SMS Derfflinger

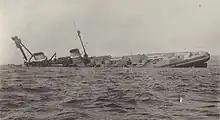
A large warship rolls onto its side.

On 24 October 1918, the order was given to sail from Wilhelmshaven. Starting on the night of 29 October, sailors mutinied on several battleships; three ships from III Squadron refused to weigh anchor, and the battleships and reported acts of sabotage. The order to sail was rescinded in the face of this open revolt. The following month, the German Revolution toppled the monarchy and was quickly followed by the Armistice that ended the war.